Table tennis at the 2012 Summer Olympics – Men's singles

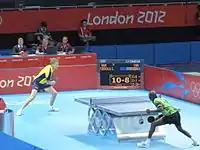
Jörgen Persson against Segun Toriola in the first round

The men's singles table tennis event was part of the table tennis programme at the 2012 Summer Olympics in London. The event took place from Saturday 28 July to Thursday 2 August 2012 at ExCeL London. The tournament was a single elimination tournament with a third place playoff played between the two losing semi-finalists. In the 2008 event all three medals were won by Chinese athletes with Ma Lin taking gold.